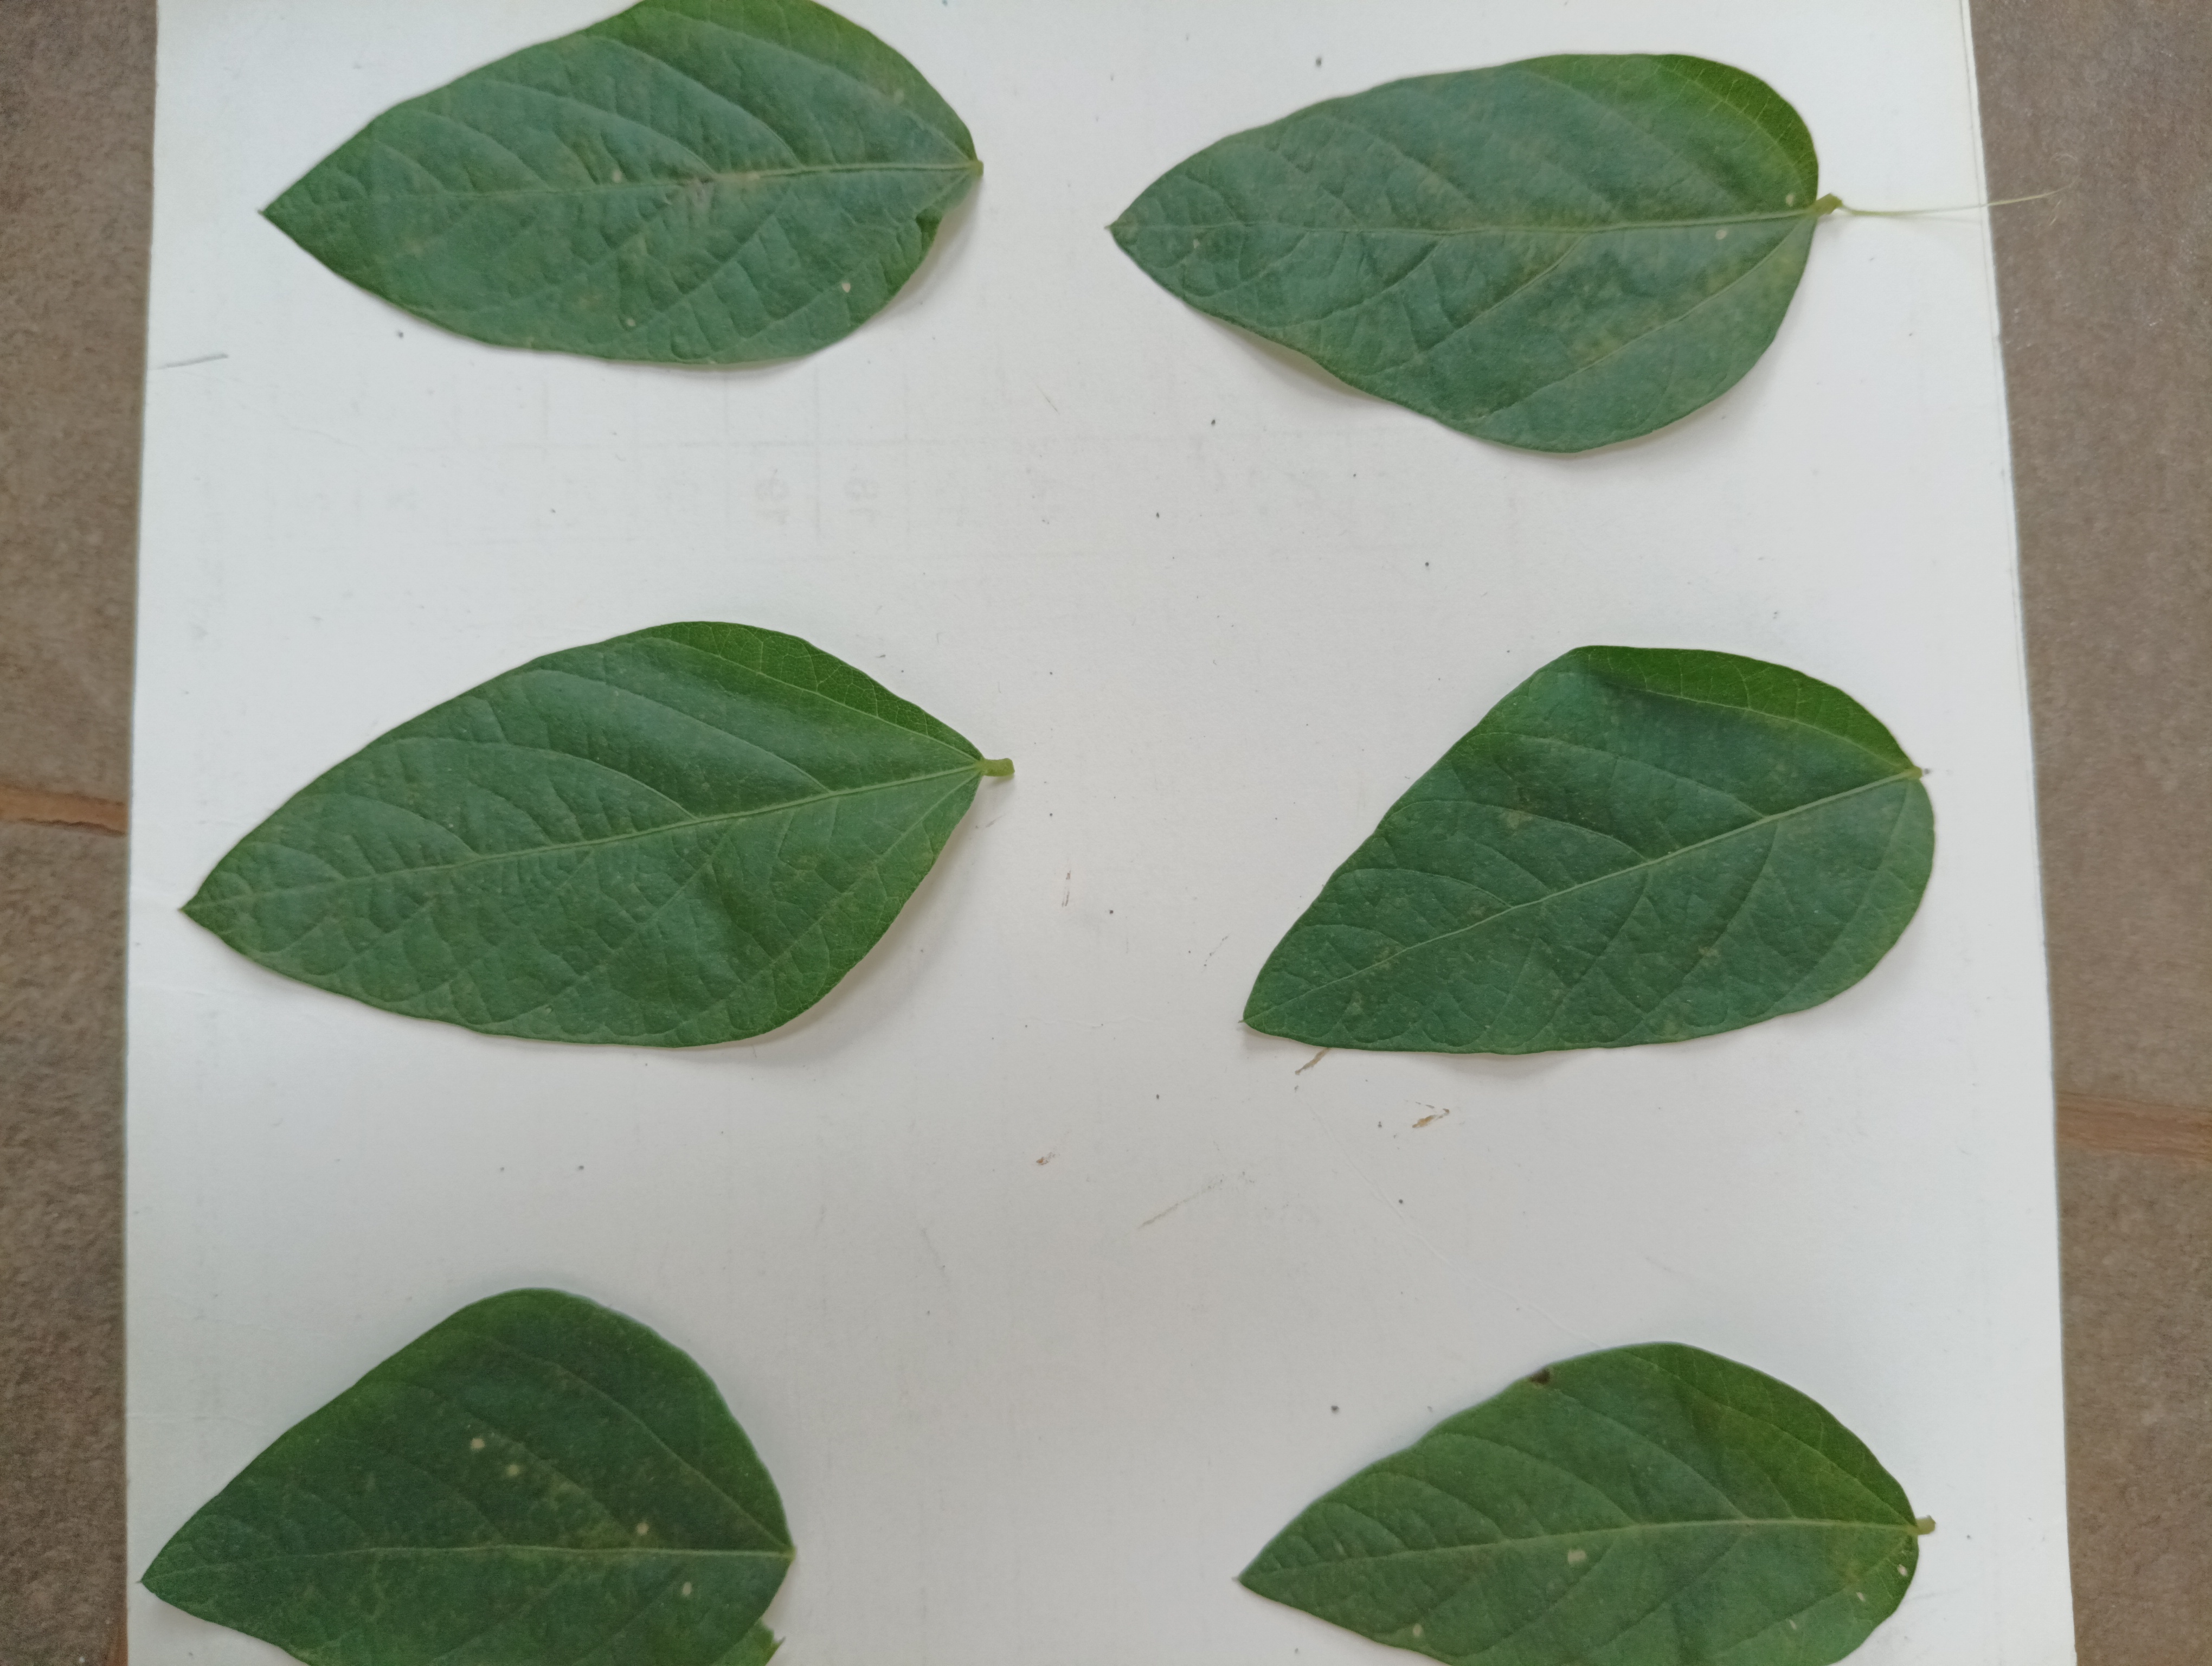
Label: Healthy